Legend of Hyang Dan

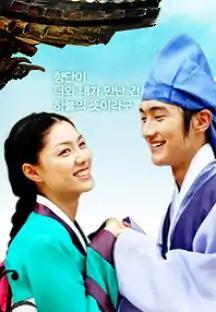

Legend of Hyang Dan is a 2-episode Korean TV drama that first aired on September 3, 2007 on MBC.